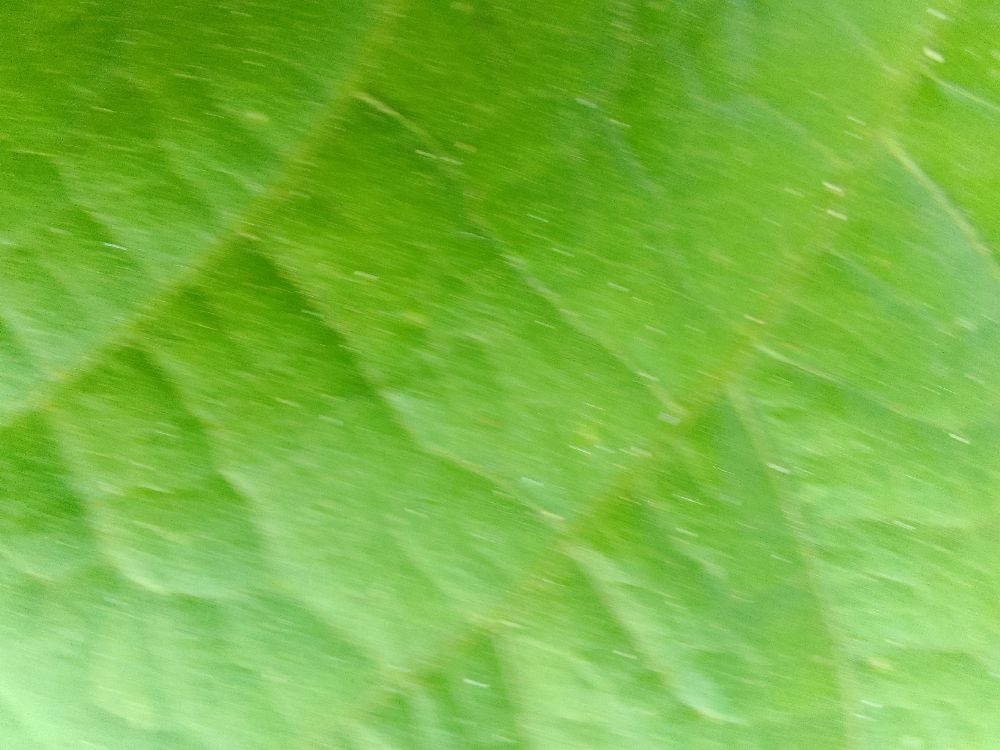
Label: healthy